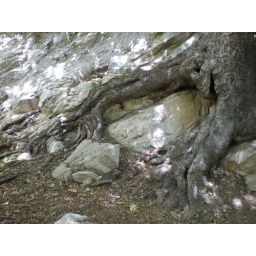
rock in the tree